Camp Hyder

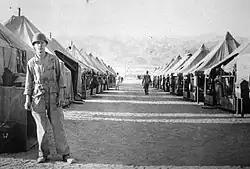
Camp Hyder 1943

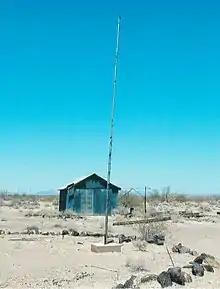
Camp Hyder

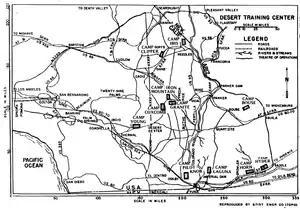
Map of Desert training center with Camp Hyder

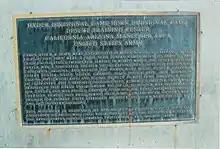
Camp Hyder Marker

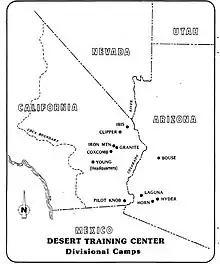
Desert Training Center map US Army 1943

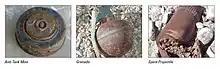
US Army live fire exercises remains at Desert Training Center

Camp Hyder was a US Army installation in Arizona, functioning as a subcamp of the Desert Training Center in Riverside County, California. The main headquarters for the Desert Training Center was Camp Young, this is where General Patton's 3rd Armored Division was stationed. Camp Hyder is miles south of Hyder, Arizona. The camp was just north of the Gila River. Camp Hyder is miles east of Yuma, Arizona, near Camp Horn. Camp Hyder was built at the site of an old 1890s military base. Trained at Camp Hyder, in 1943, for six months was the 77th Infantry Division from April 1943 to September 1943. Then the 104th Infantry Division moved in for training. Unlike the other camps, no large tank activity was done. The camp was built by The 369th Engineer Regiment. Camp Hyder had its own rail station at which most troops arrived. The train station at Sentinel, Arizona south of the camp was also used. Over 13,000 troops were trained at Camp Horn and Camp Hyder.